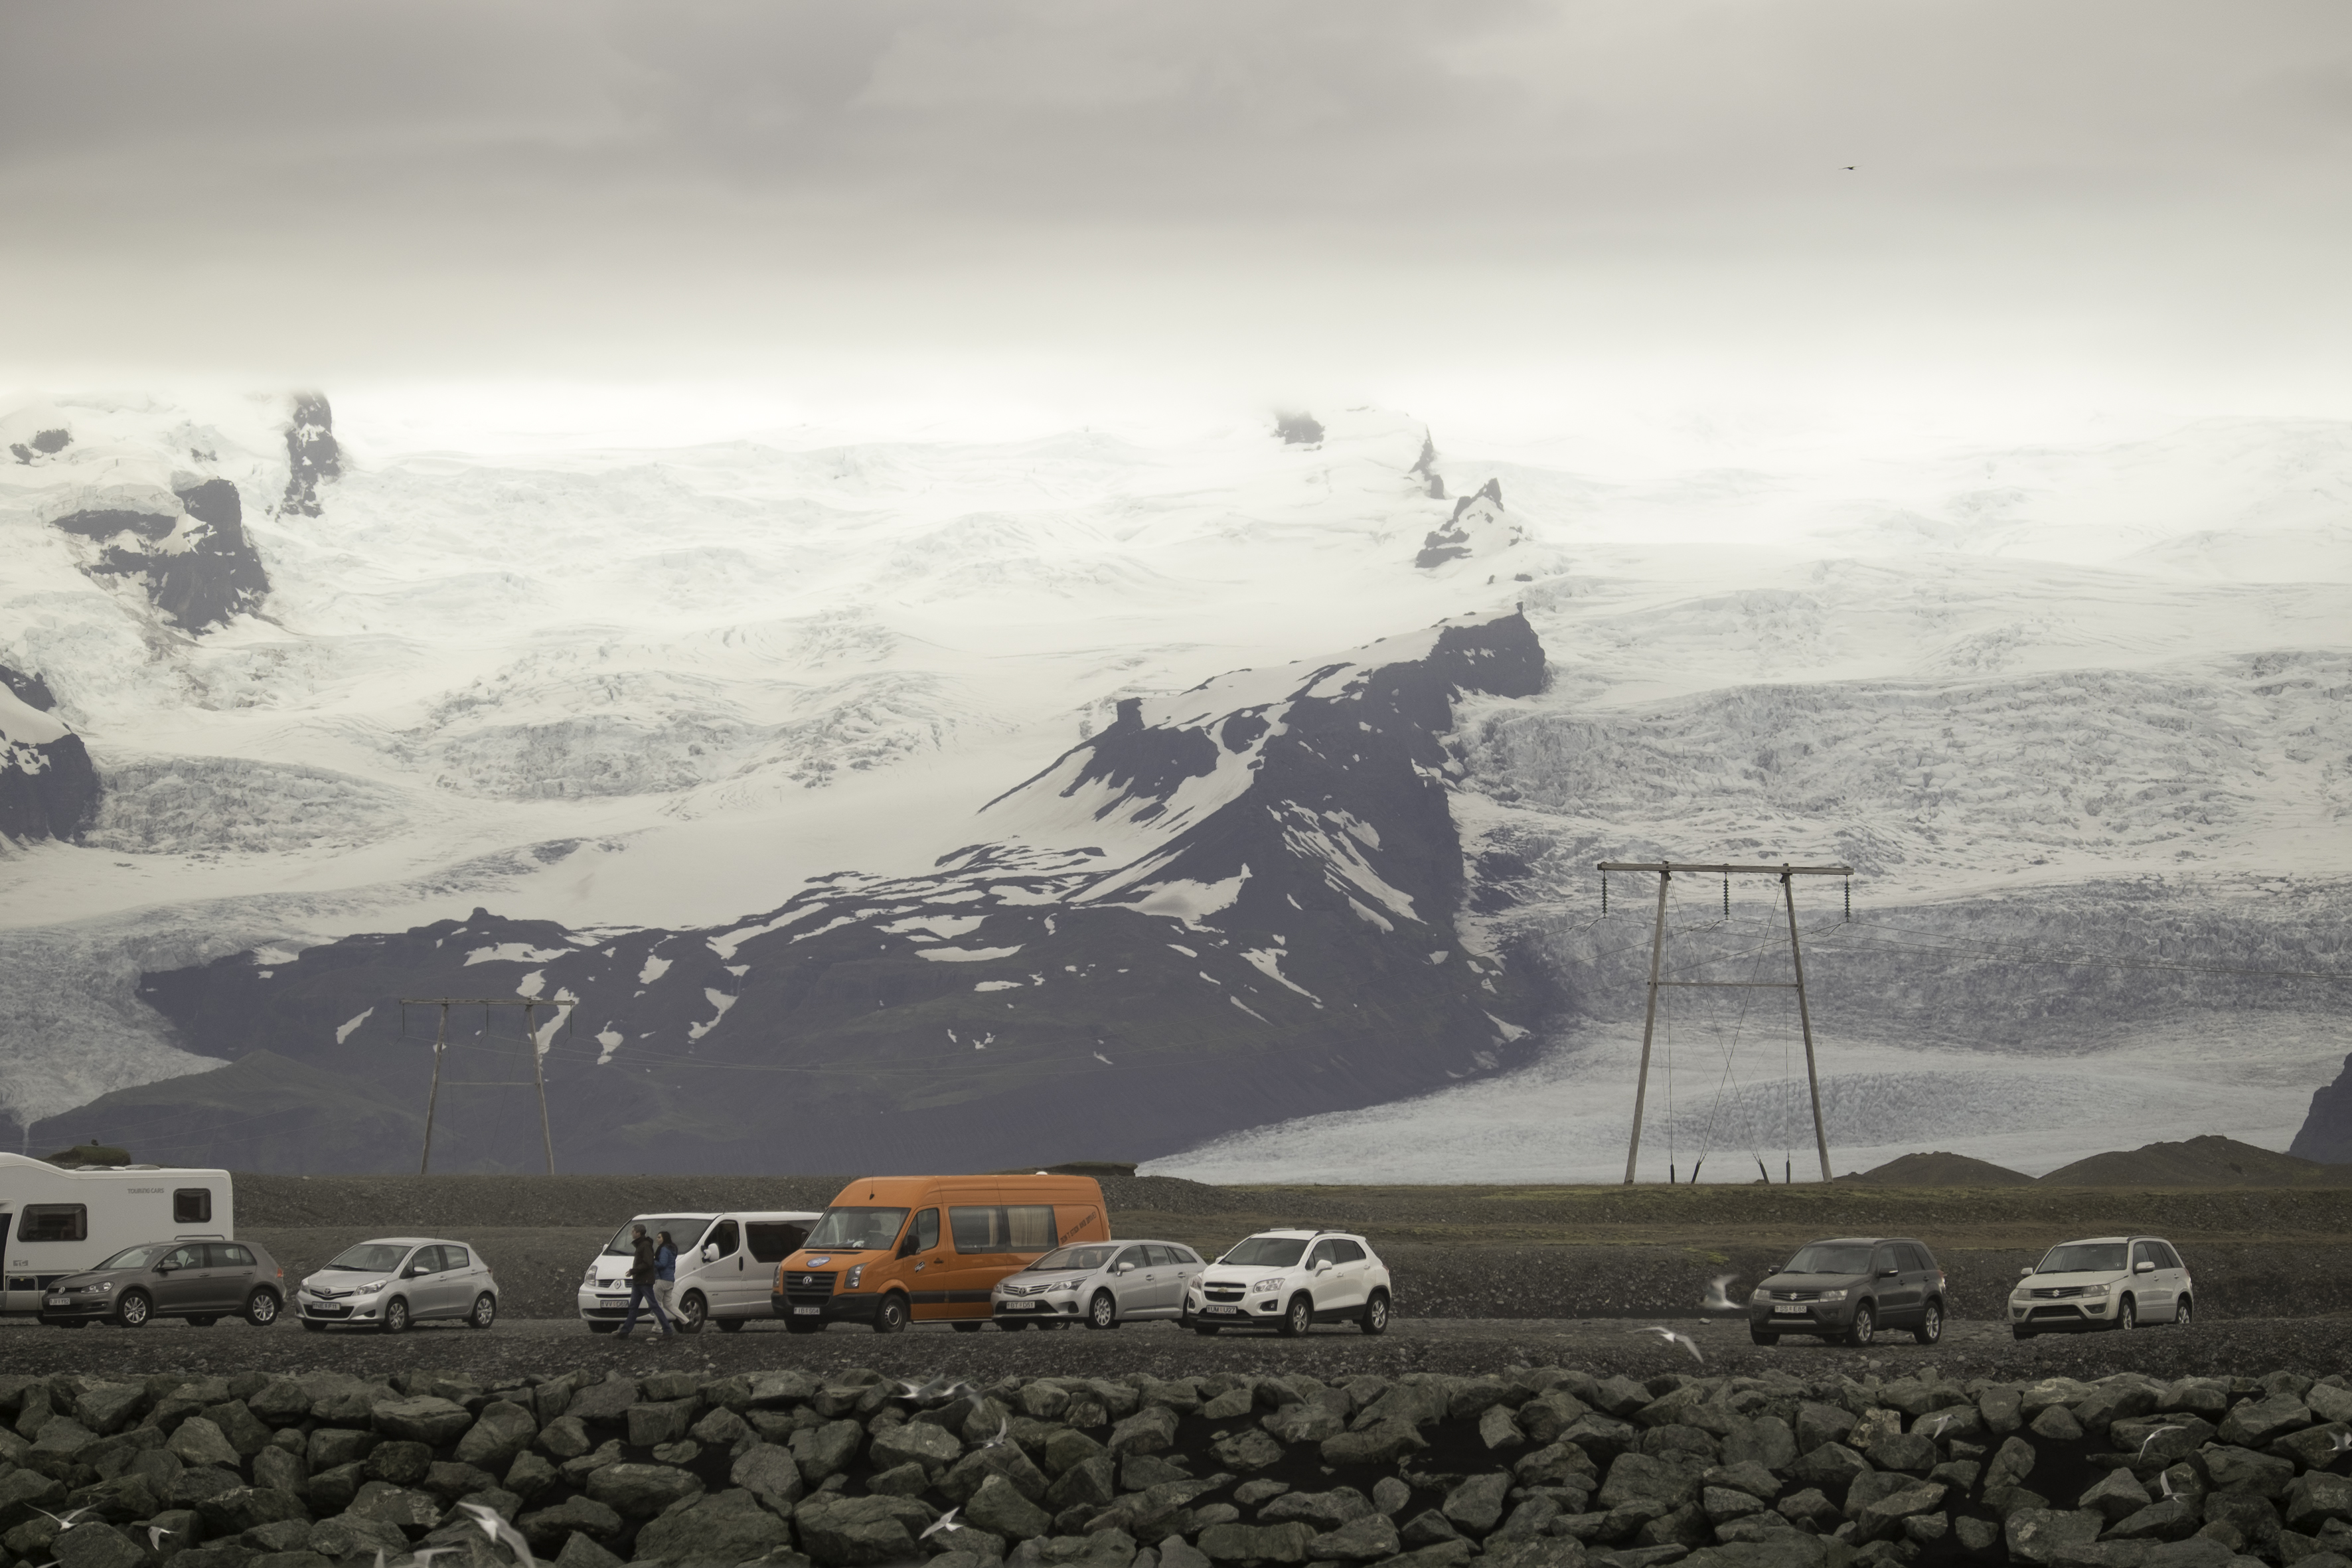
landscape, mountain, snow, mountain range, travel, fujifilm, weather, iceland, arctic, is, plateau, fuji, fujixt1, fujix, east, landform, atmospheric phenomenon, atmosphere of earth, mountainous landforms, geological phenomenon